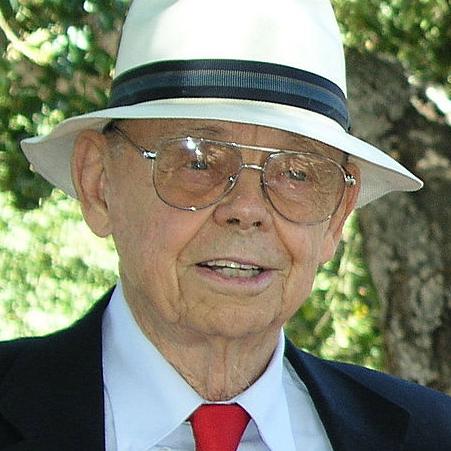
Age: 80